National Association of Television Program Executives

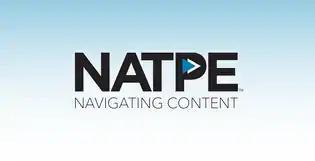
Logo

The National Association of Television Program Executives (NATPE) is a professional association of television and media executives, established in 1963. It operates as an non-profit organization.